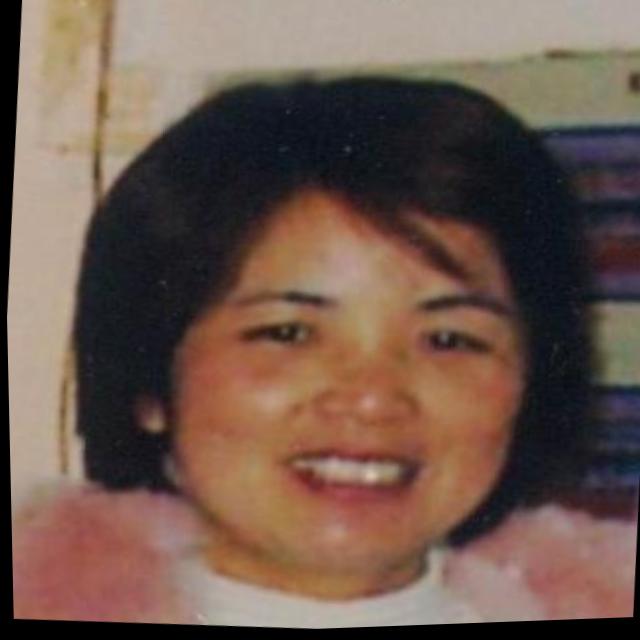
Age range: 21-44